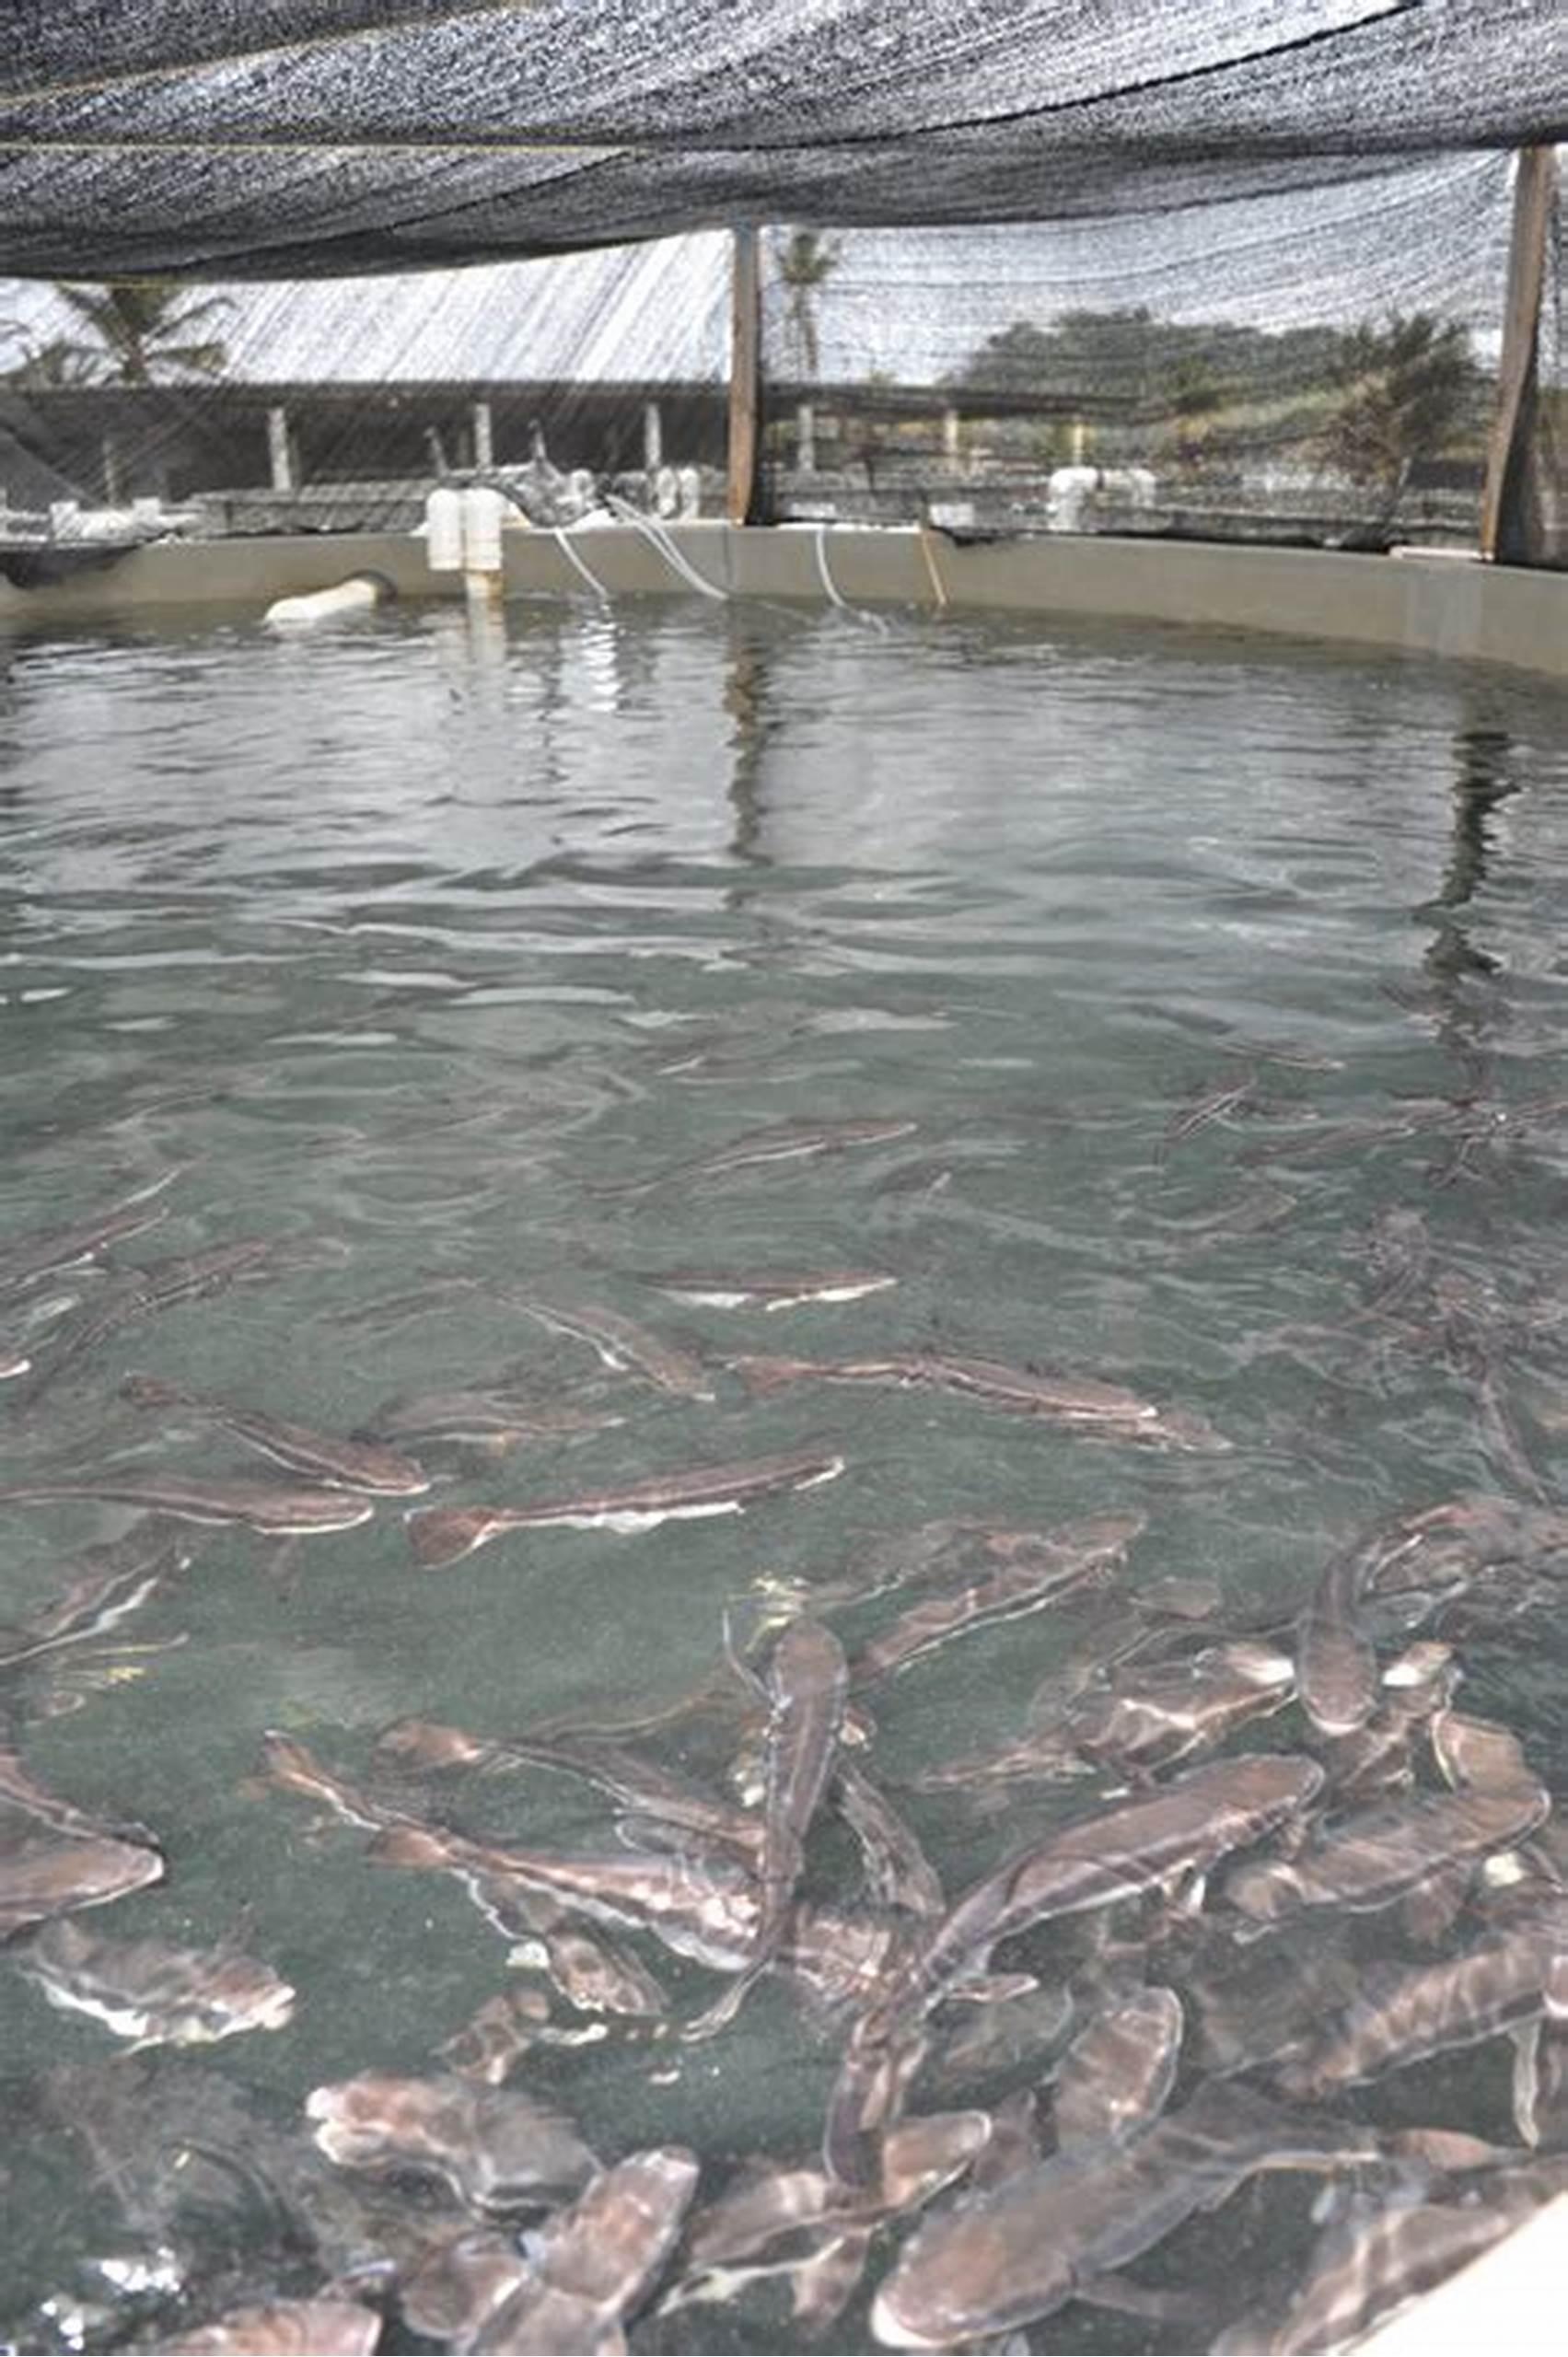
Bwawa maalumu lililoundwa kwa kusudi la kufuga samaki wa aina mbalimbali, kwa ajili ya chakula na biashara.